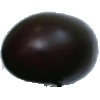
Label: Eggplant 1